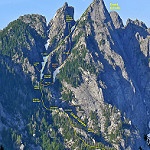
Label: mountain